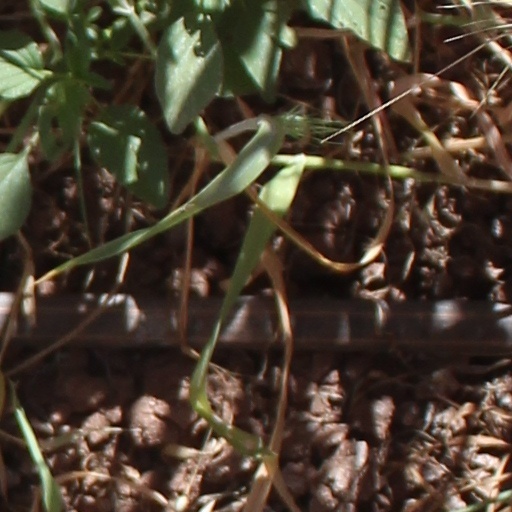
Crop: wheat